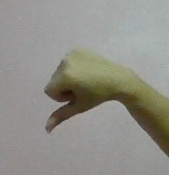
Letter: waw